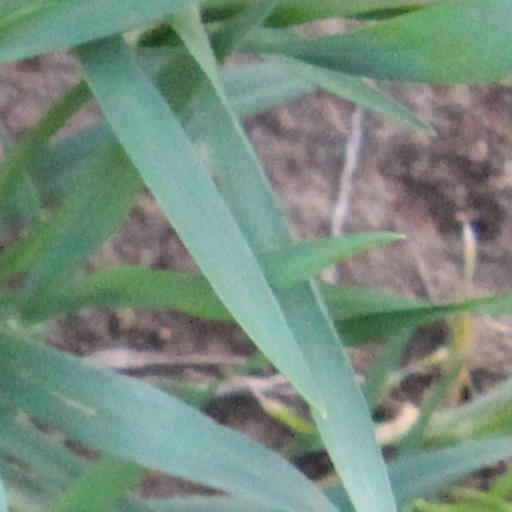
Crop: wheat